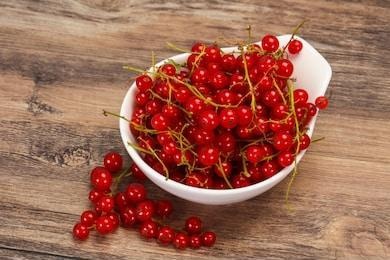
Label: redcurrant